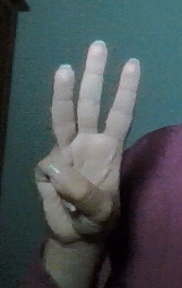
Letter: thaa